Kirkhill Astronomical Pillar

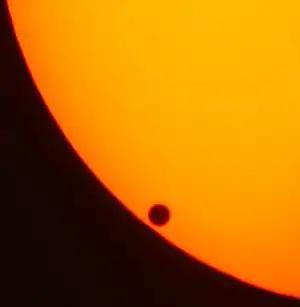
Venus in transit over the face of the Sun

As a young child Erskine was taught at home by his parents, both of whom had studied (and met each other) in the classes of the famous mathematician Colin Maclaurin at Edinburgh University. They also employed a private tutor, James Buchanan, a graduate of Glasgow university, well versed in mathematics and languages. Under the guidance of this trio he developed a life interest in mathematics and astronomy.